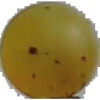
Label: white_grape